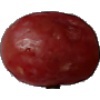
Label: Grape Pink 1